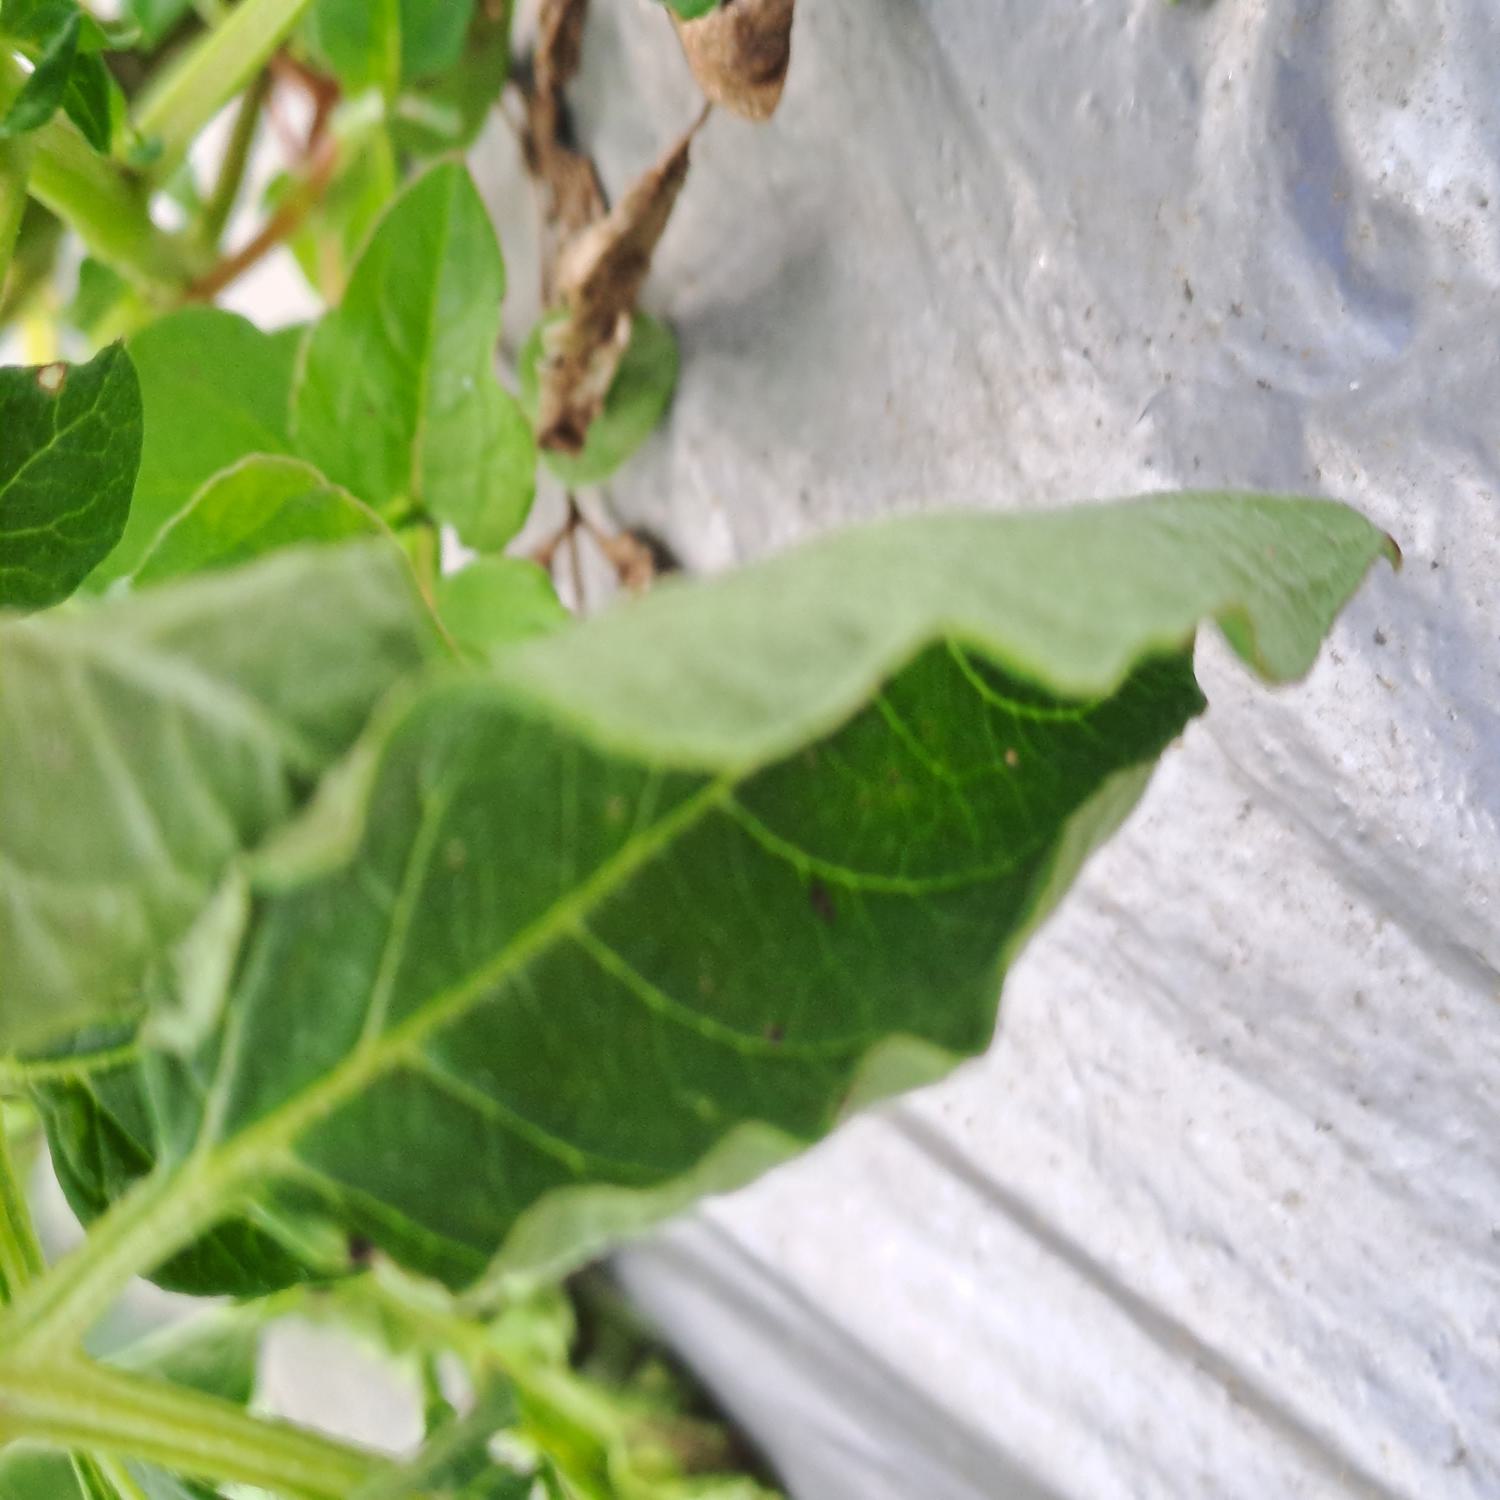
Label: Bacteria